Bloomfield Road

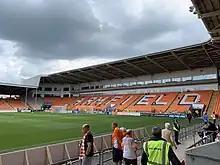
A view of the South Stand in 2019

In April 2009, "'Pool"'s first-choice goalkeeper, Paul Rachubka, revealed that work commencing on the South Stand was a contributing factor to his signing a two-year extension to his contract.